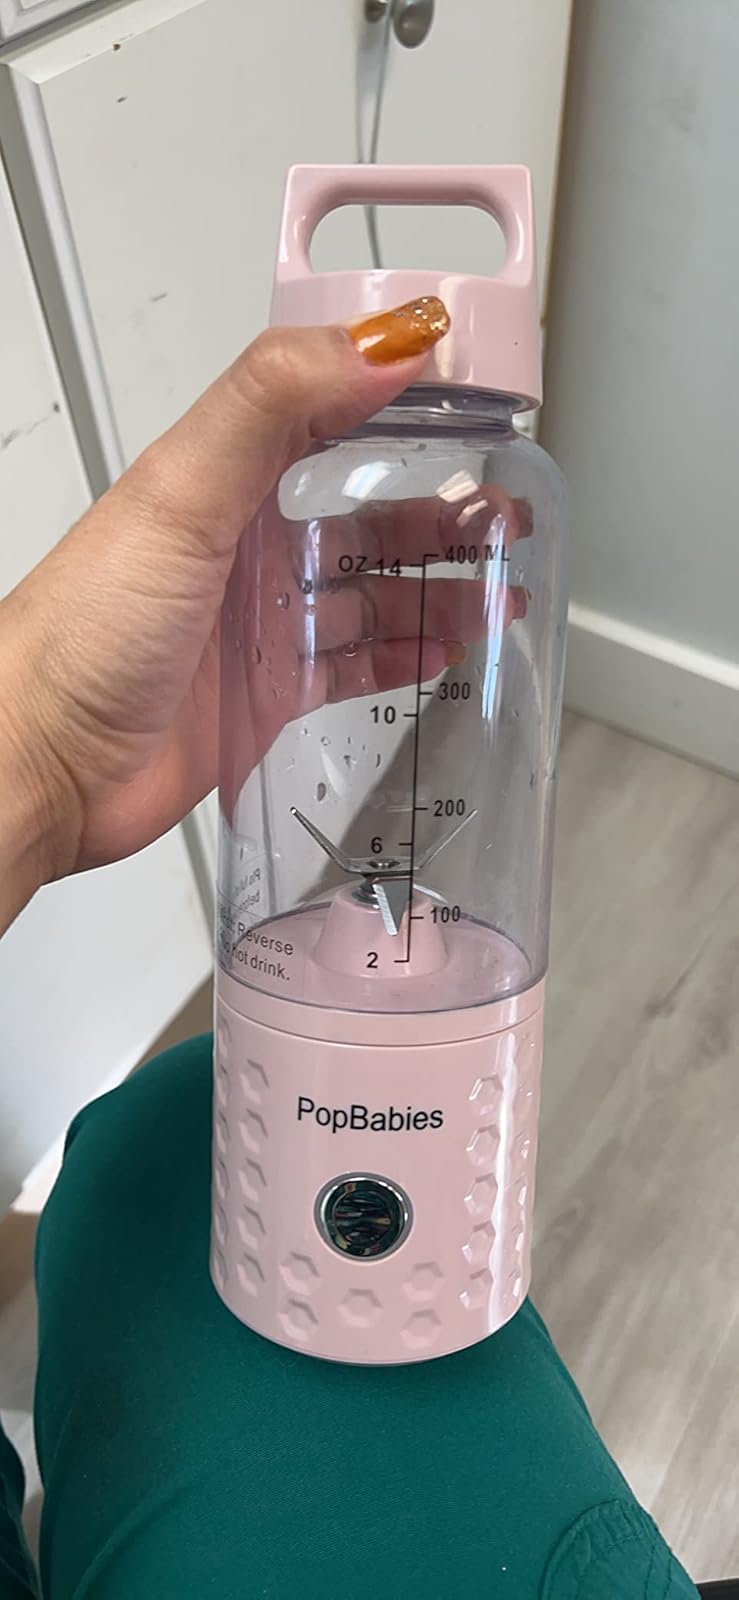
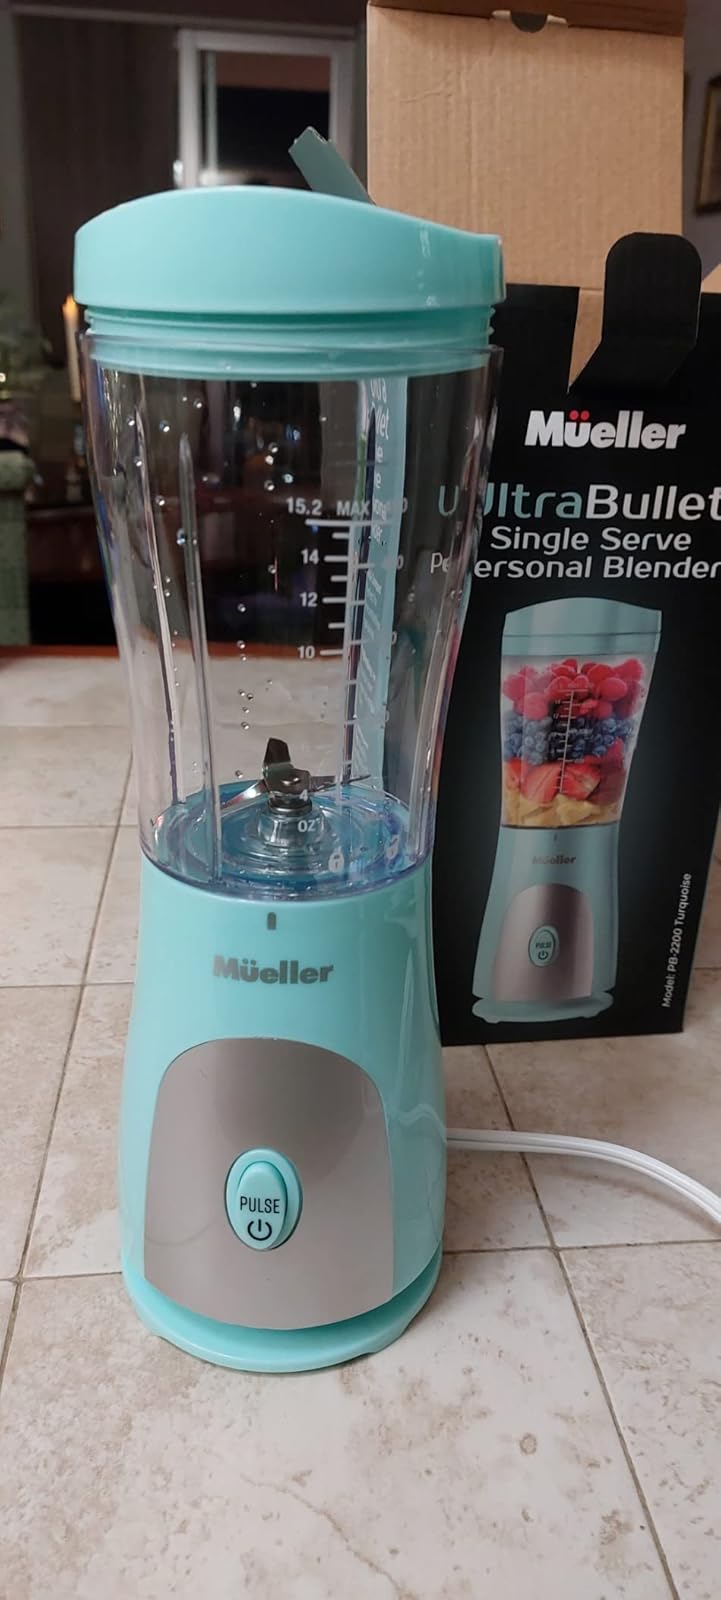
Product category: items_blender
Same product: no